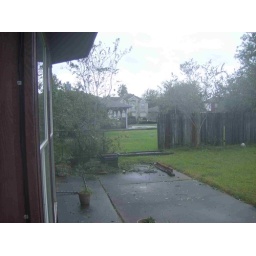
Normally there are three fencesbetween Nancy's bay window at left edgeof shot and the house over there on Thames street.